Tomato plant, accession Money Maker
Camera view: horizontal (90 deg, fisheye); turntable rotation: 300 degrees
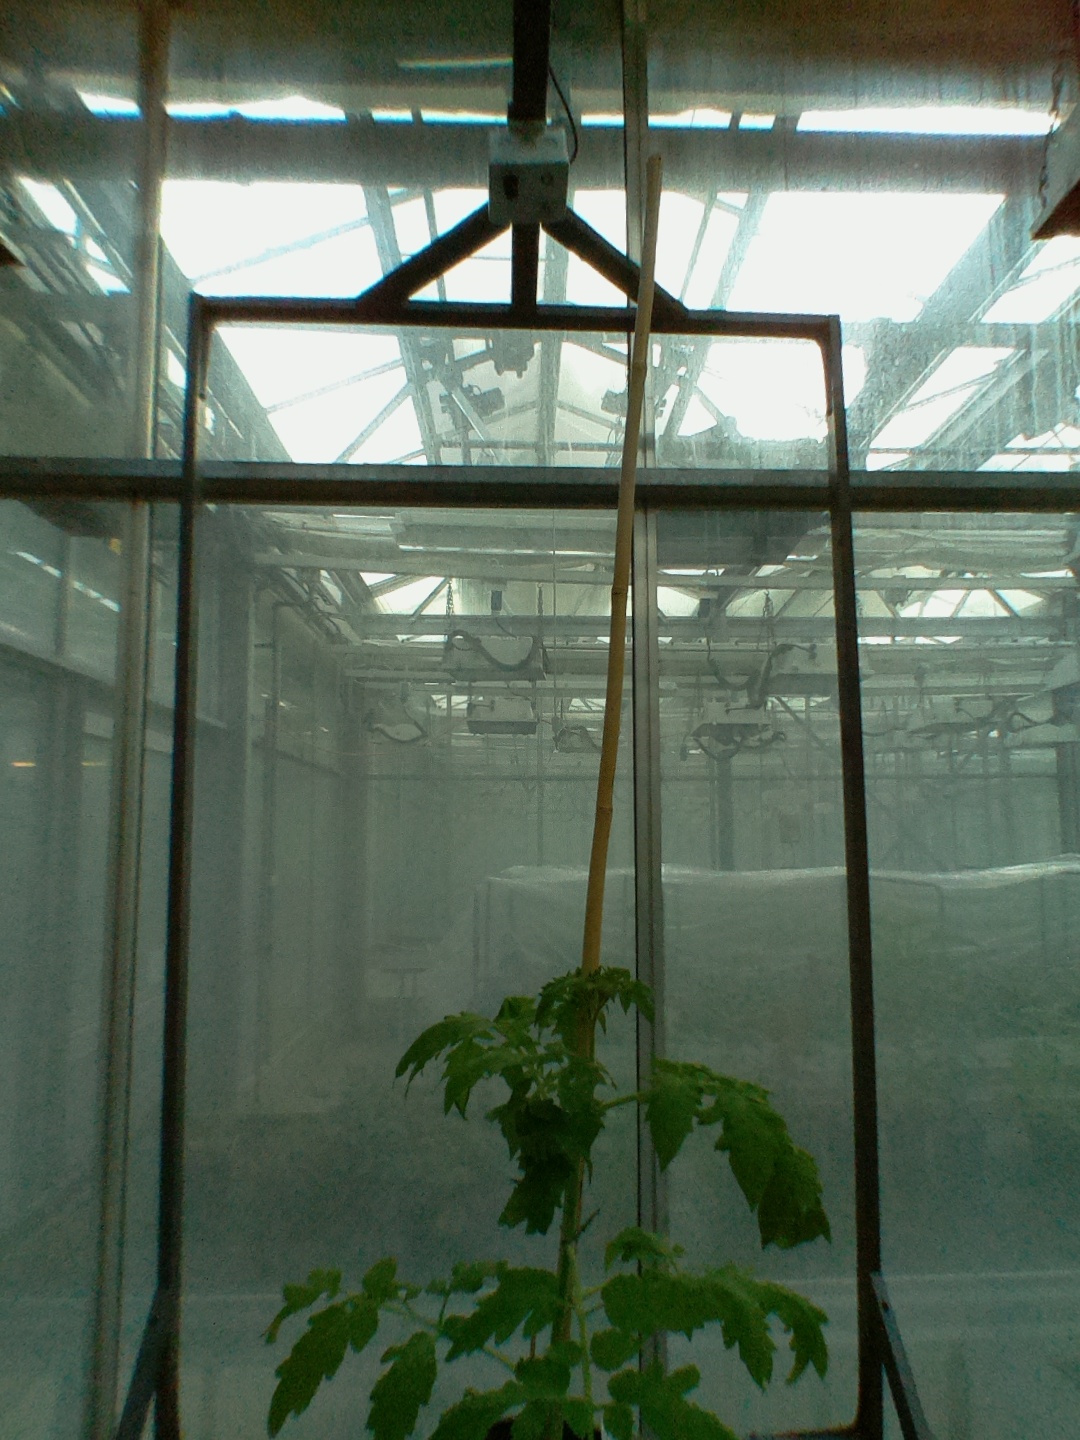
BBCH growth stage 14: 8 of true leaves visible